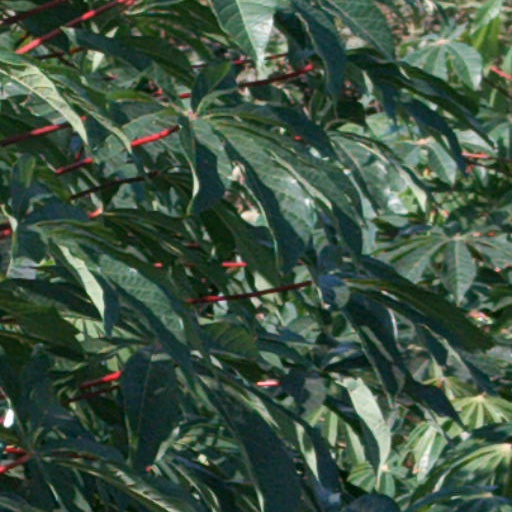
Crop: cassava